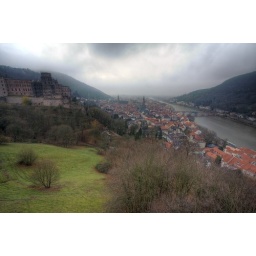
A view of Heidelberg castle and the old town from a park on the hill near the castle.